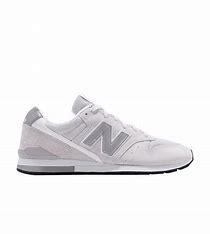
Brand: New
Model: Balance New Balance 996 Marathon